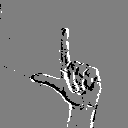
ASL letter: l